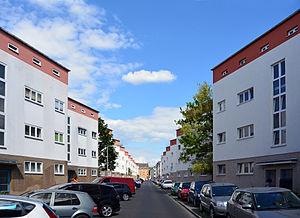
Ernst May est un architecte et urbaniste allemand.